Stomp dance

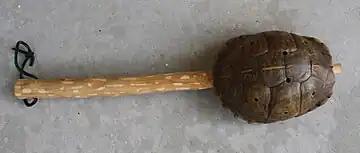
Turtleshell rattle made by Tommy Wildcat

A traditional stomp dance grounds is often headed by a male elder. In the Creek and Seminole traditions, the "mekko" or "king" [chief] is the primary ceremonial authority. The "mekko" is assisted by his second in charge called a "henehv", the chief medicine man called a "heleshayv" and speaker called "opunayv". It is important to note that "mekkos" are not supposed to publicly address the entire grounds and as such that responsibility falls often on "opunayv". A traditional Creek grounds also employs four "tvstvnvkvlke" (warchiefs/generals/police), four head ladies and four alternate head ladies.